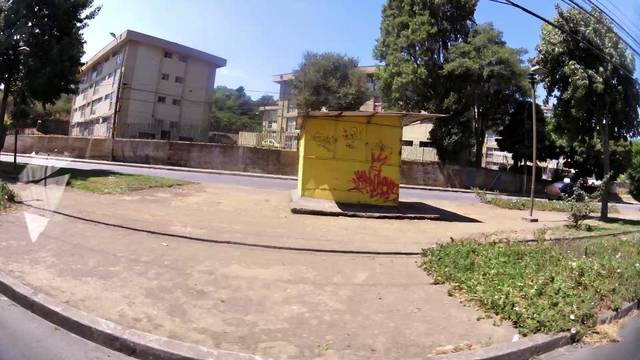
Region: Chile
Coordinates: -36.811, -73.067